Sexual rites of passage

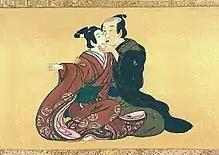
Japanese panel from 1750 (Edo period) depicting a samurai having sexual relations with an adolescent boy.

Sexual initiation rites of pre-pubescent boys as young as seven years old are or were practiced in many cultures and usually involves sexual acts with older males. For example, in the New Guinea Highlands, among the Baruya and Etoro, fellatio and the ingestion of semen was performed. The Kaluli practiced anal sex to 'deliver' semen to the boy. The Etoro reviled these Kaluli practices, finding them disgusting. The practices continued at least up till the early 80s. The Sambia use to, but have abandoned the practice. These rites are often based on the belief that women represent cosmic disorder. Similar rites of ‘boy insemination’ used to be practiced by societies of indigenous Australians, in ancient Greece, and in Japan during the Edo (Tokugawa) period.